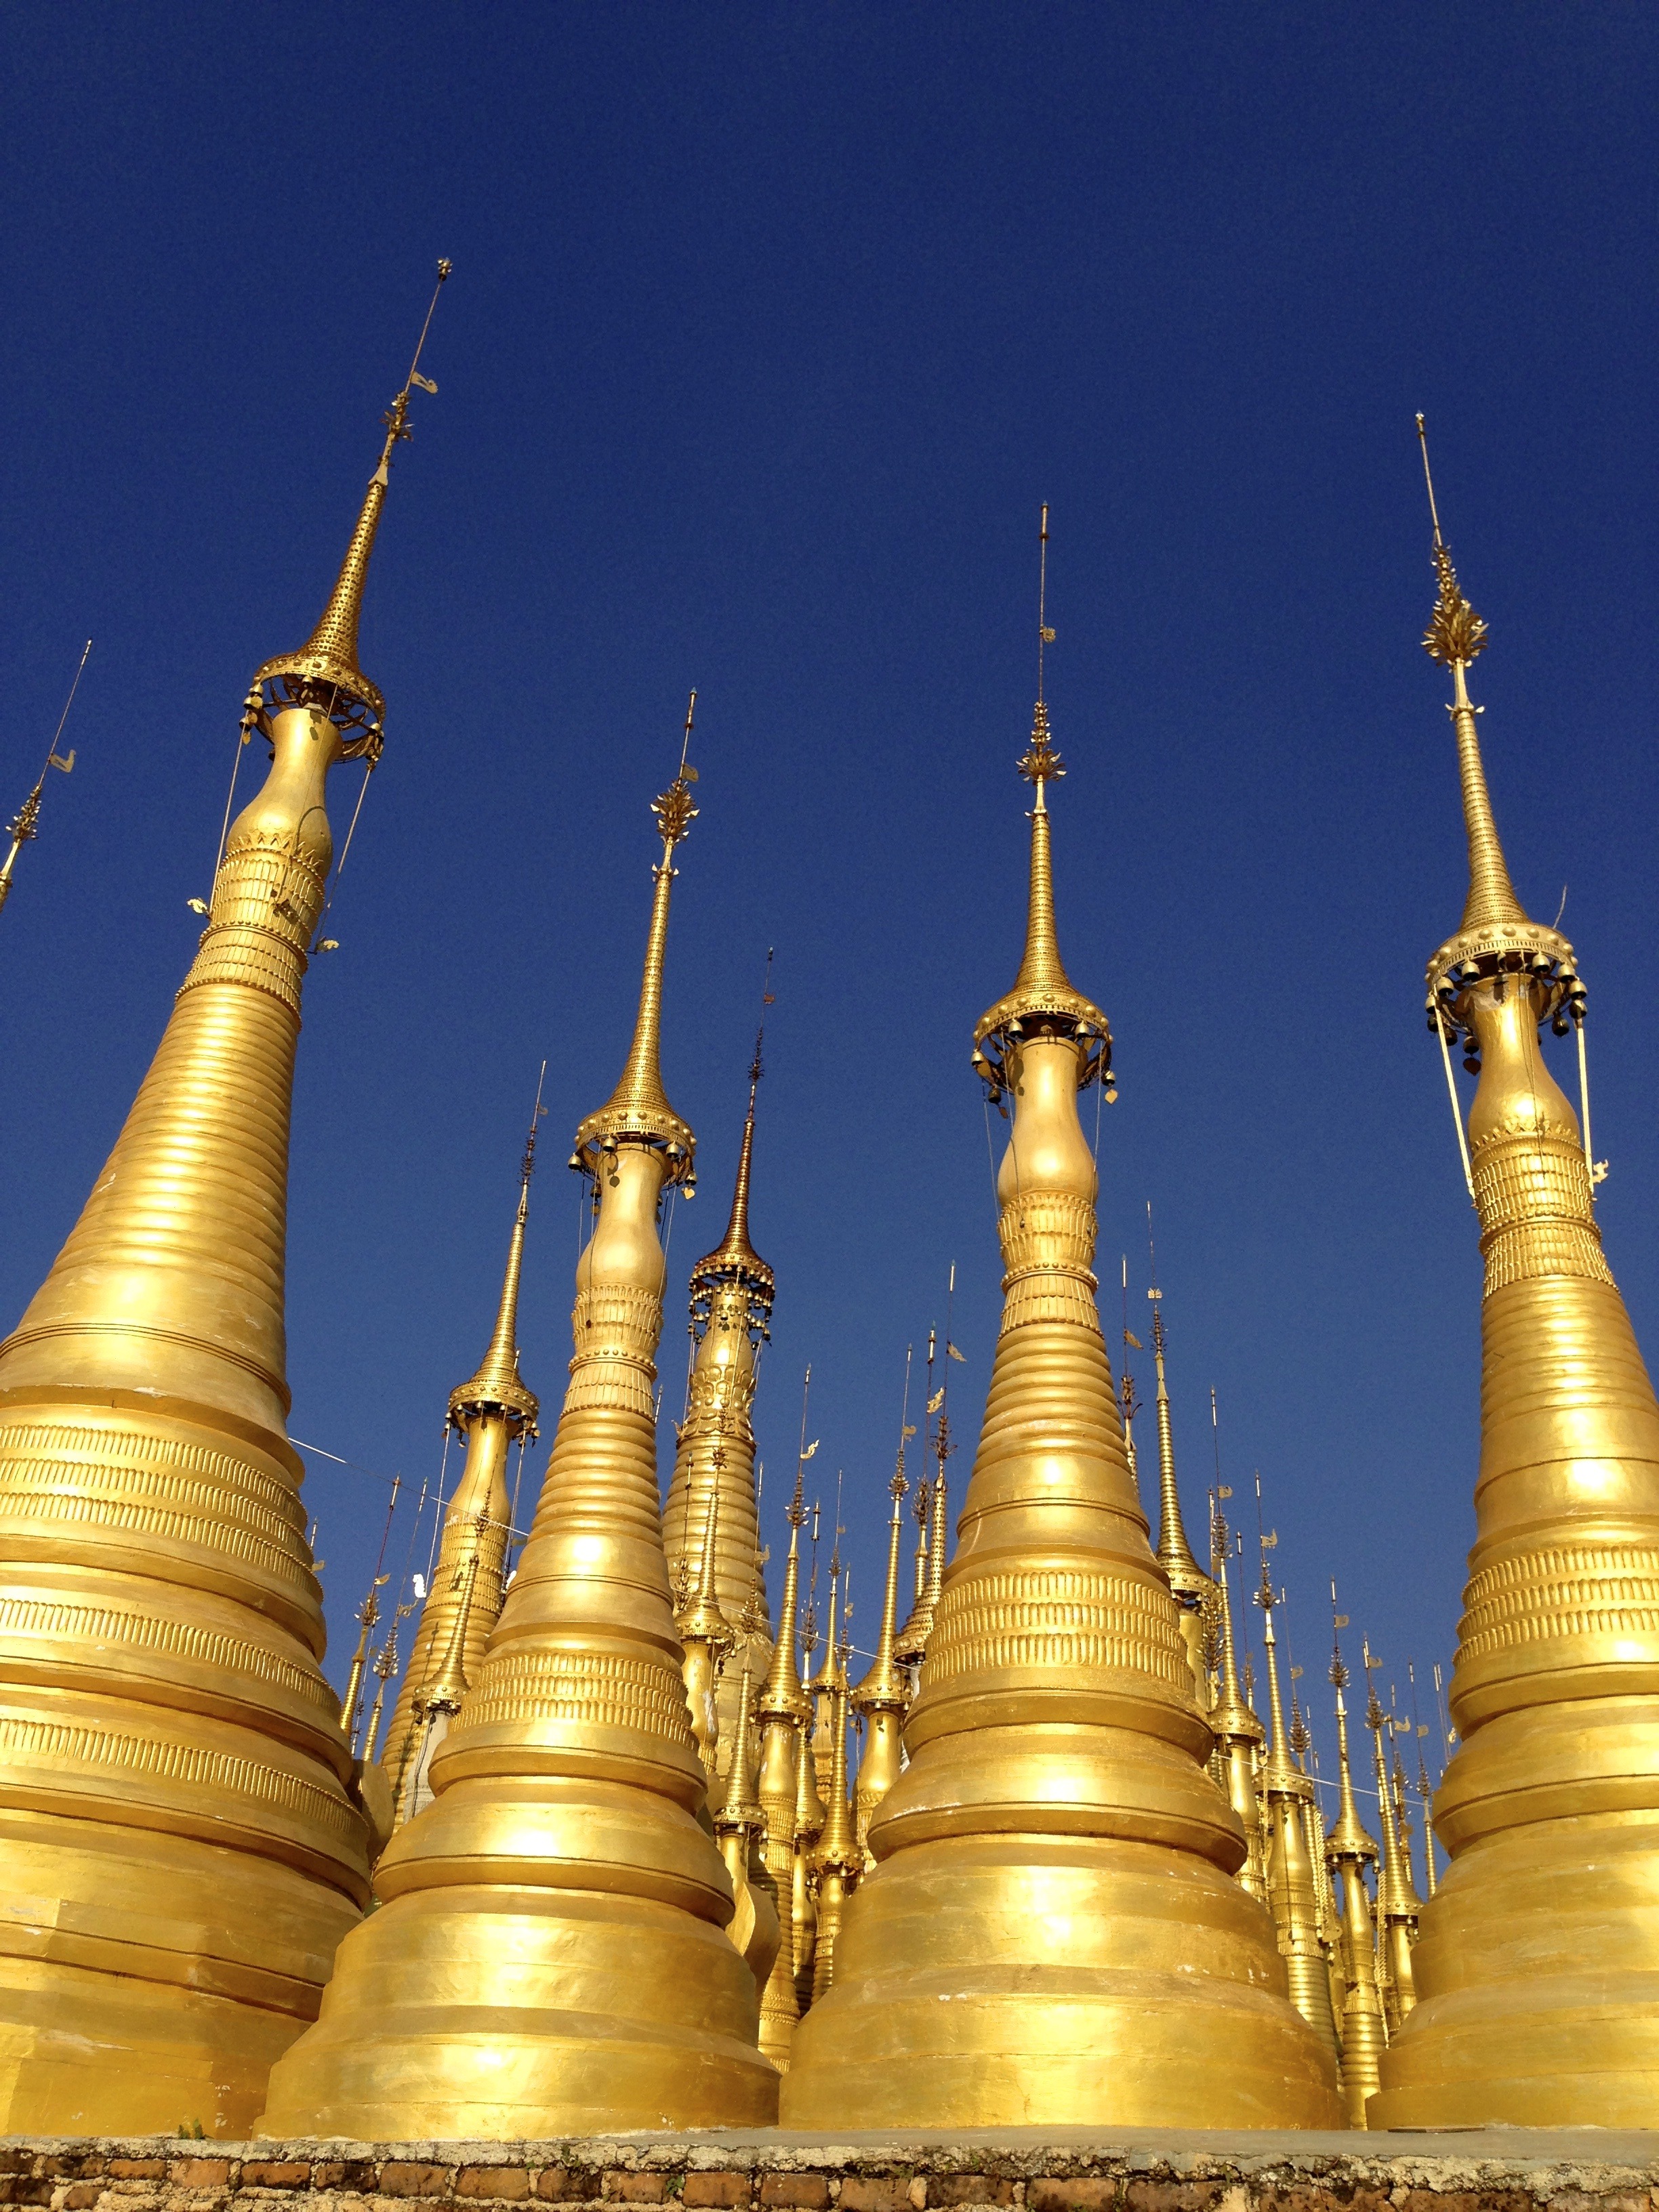
structure, travel, golden, vehicle, tower, buddhist, buddhism, religion, asia, landmark, tourism, place of worship, religious, temple, spire, spires, shrine, worship, famous, heritage, sacred, pagoda, burma, spirituality